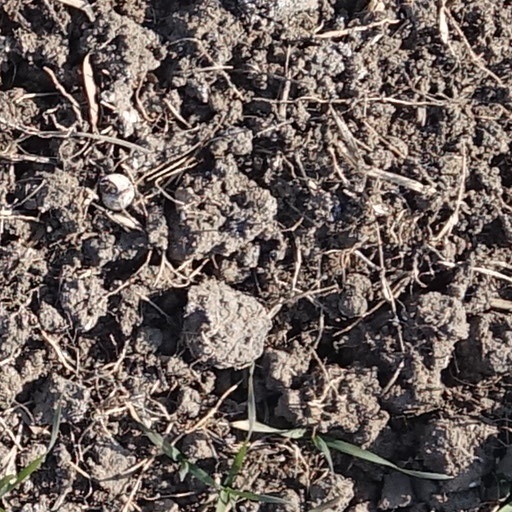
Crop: wheat